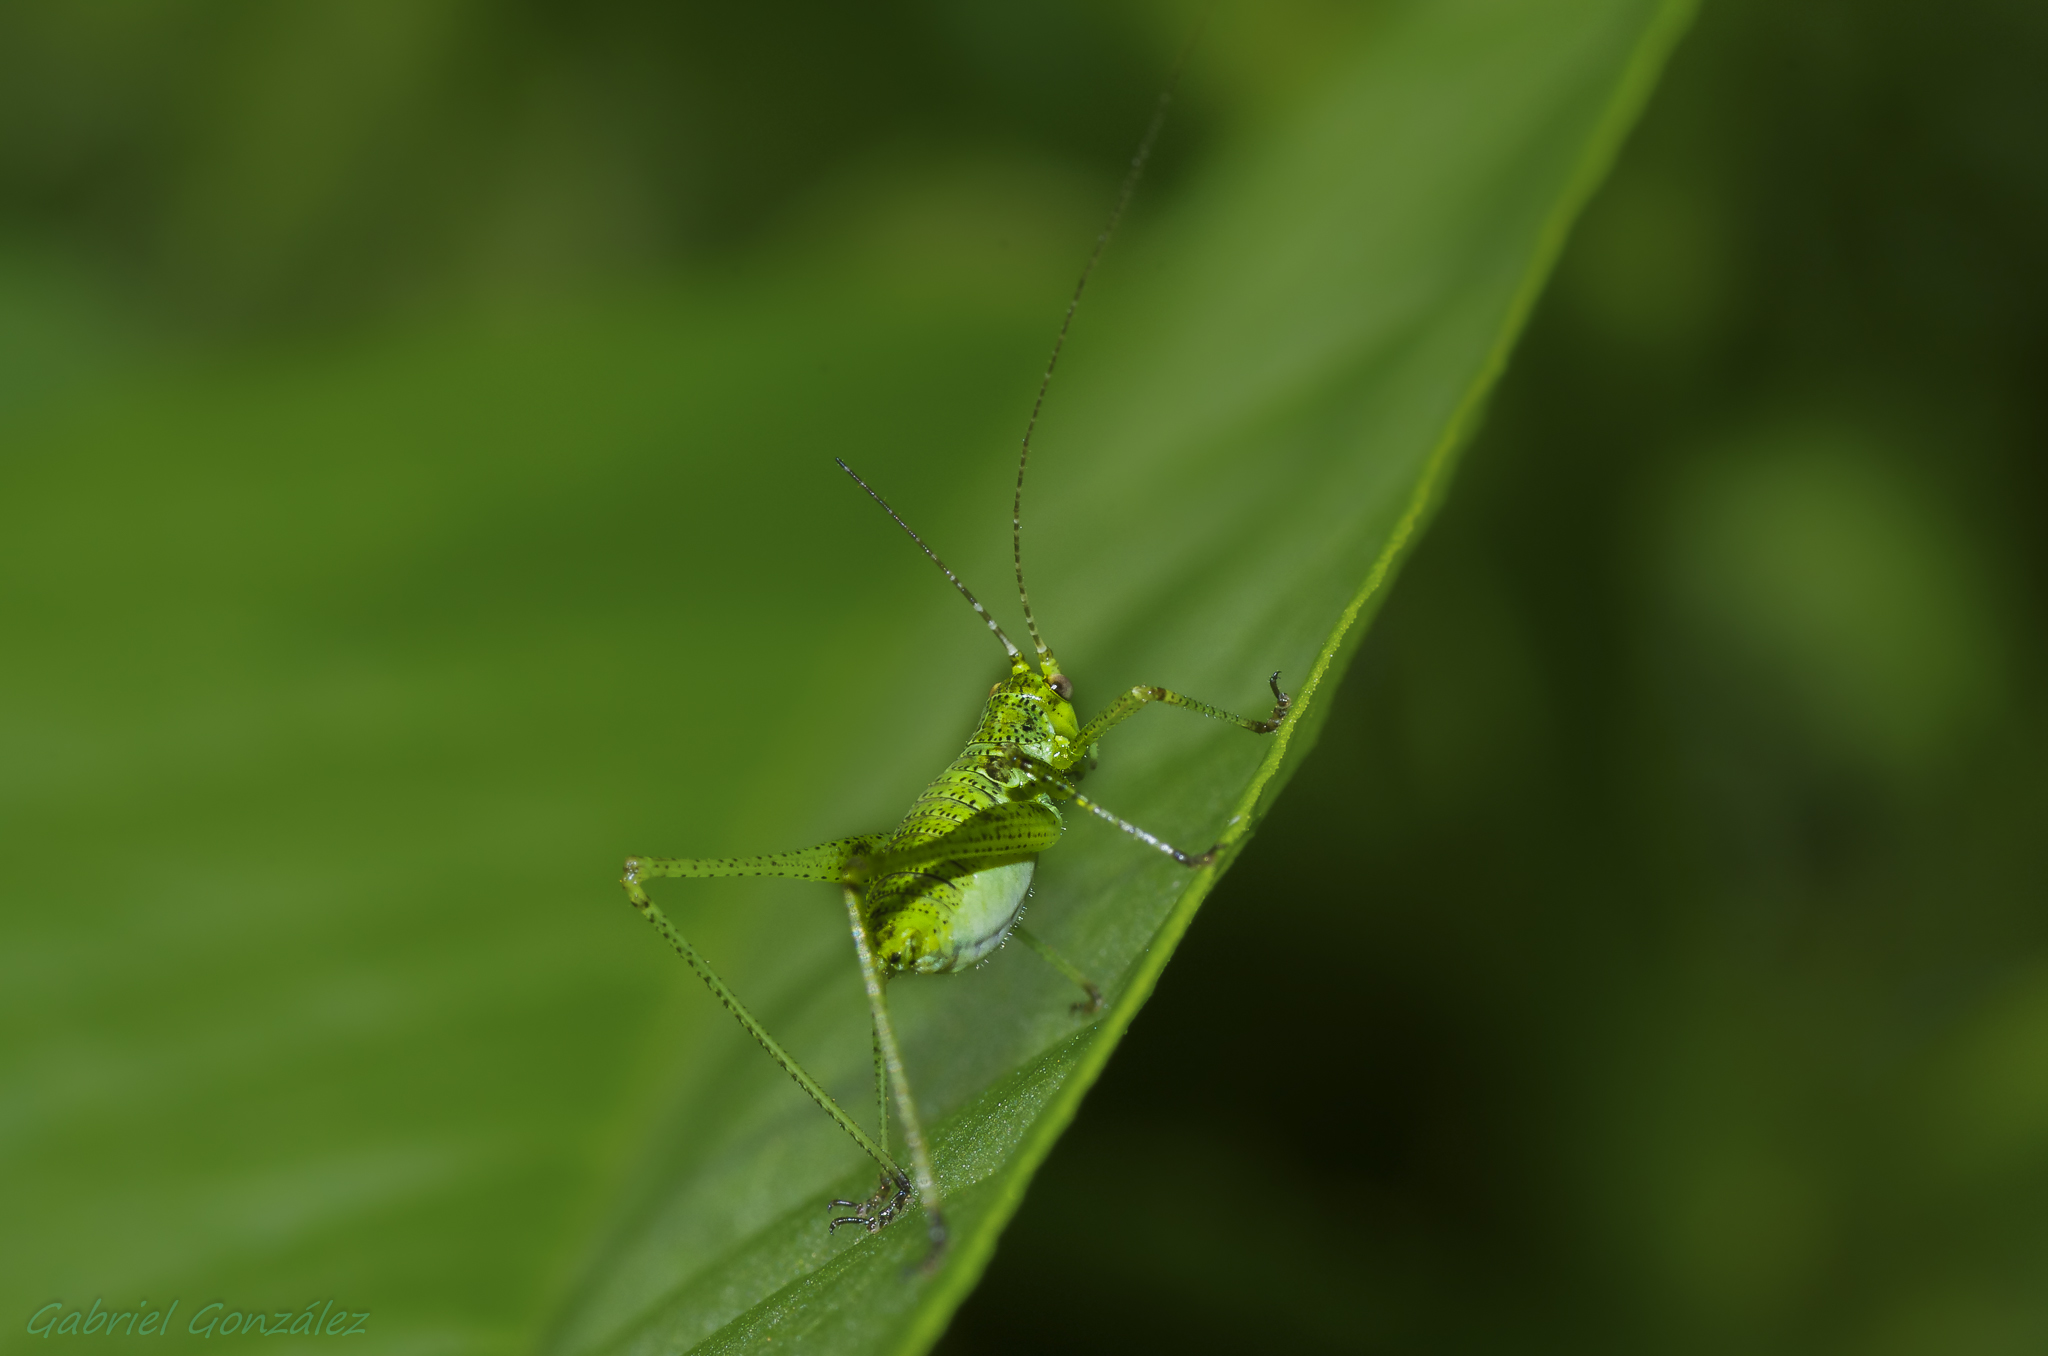
nature, grass, leaf, green, insect, macro, fauna, invertebrate, close up, animals, naturaleza, tamron1750, damselfly, grasshopper, ggl1, gaby1, xovesphoto, animales, saltamontes, marumidhg200, pentaxk5, gphoto, macro photography, arthropod, plant stem, dragonflies and damseflies, net winged insects